Question: Please indicate a possible affordance area of the bench that can be used for lying on
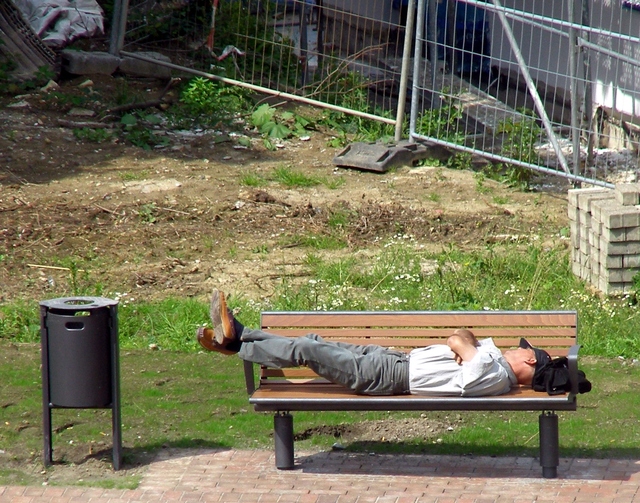
Answer: [248.857, 354.615, 570.869, 411.333]